Korean shamanism

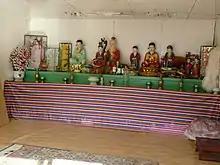
Shrine in the at Ansan, featuring statues of various deities.

Serving private clients is the core practice for most , even those who have built celebrity status through their performance of staged . In some areas, including Jeju, clients are called . Clients seek solutions to their practical problems, typically hoping that the can ascertain the cause of misfortune they have suffered. Common reasons for doing so include recurring nightmares, concerns about a child getting into university, financial woes, business concerns, or physical ailments. Some clients turn to the after being dissatisfied with the diagnosis or treatment administered by medical professionals.